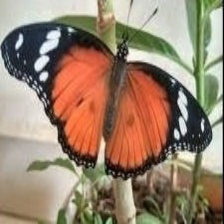
Species: DANAID EGGFLY
Butterfly family (ImageNet category): monarch